Refuge de Tré la Tête

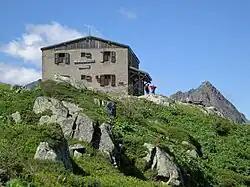
Refuge De Tré La Tête

Refuge de Tré la Tête is a refuge in the Mont Blanc massif in the Alps.